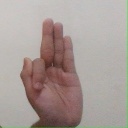
अक्षर: फ